Vidarbha

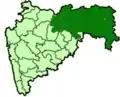
Vidarbha region in Maharashtra (dark green)

The Vidarbha movement started in the 1930s demanding a separate state of Vidarbha. The demand has been raised at times due to perceived neglect of the region by the Government of Maharashtra. While the demand is supported by major political parties BJP and Congress, it is opposed by Shiv Sena, one of the major regional political parties in the state. Political economist Shrikant Jichkar opposed the separation of the region from Maharashtra, stating that it was not sustainable. He noted that income from available natural resources would not be able to balance the subsidies given by the government, whose cooperation would be vital to any development and that the division introduces societal risks due to dividing of the Marathi-speaking state.